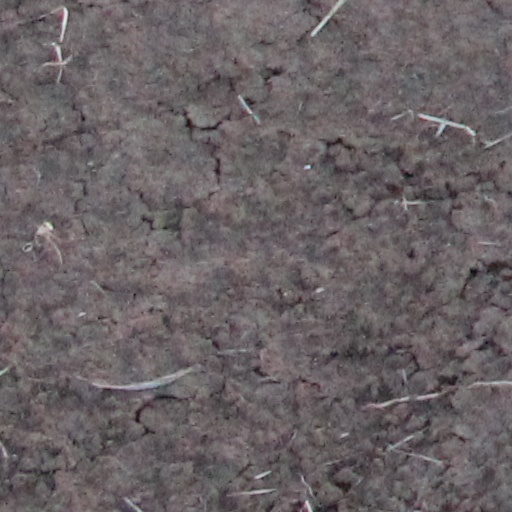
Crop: wheat